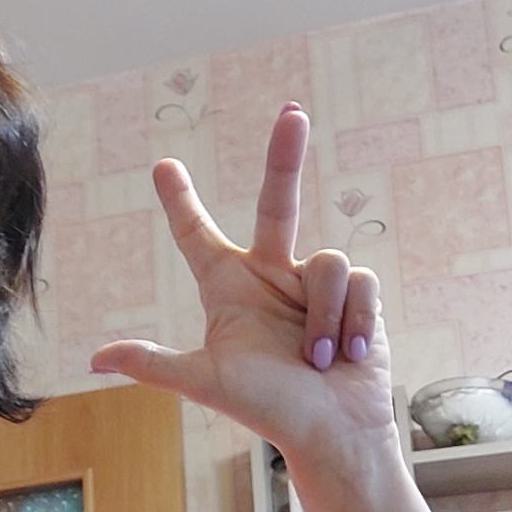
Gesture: three2